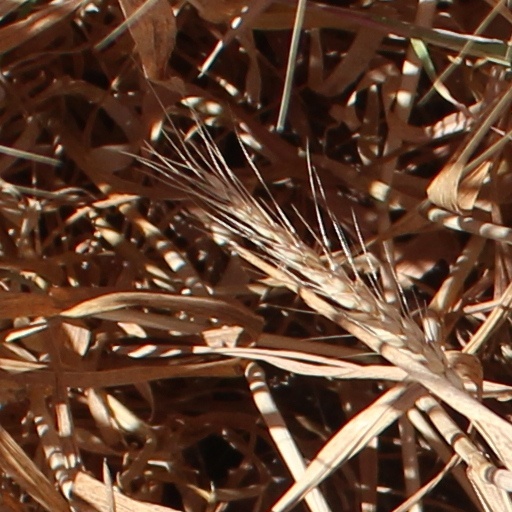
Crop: wheat